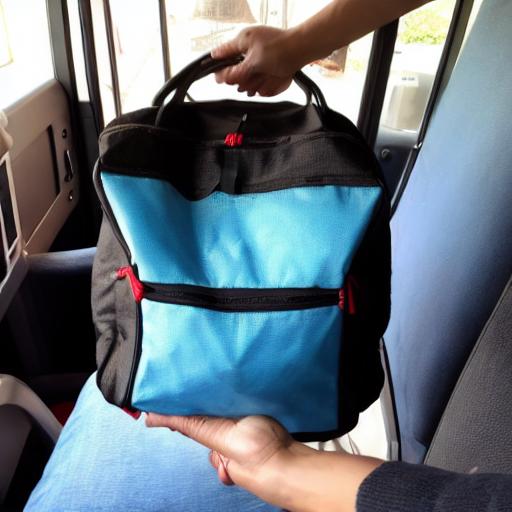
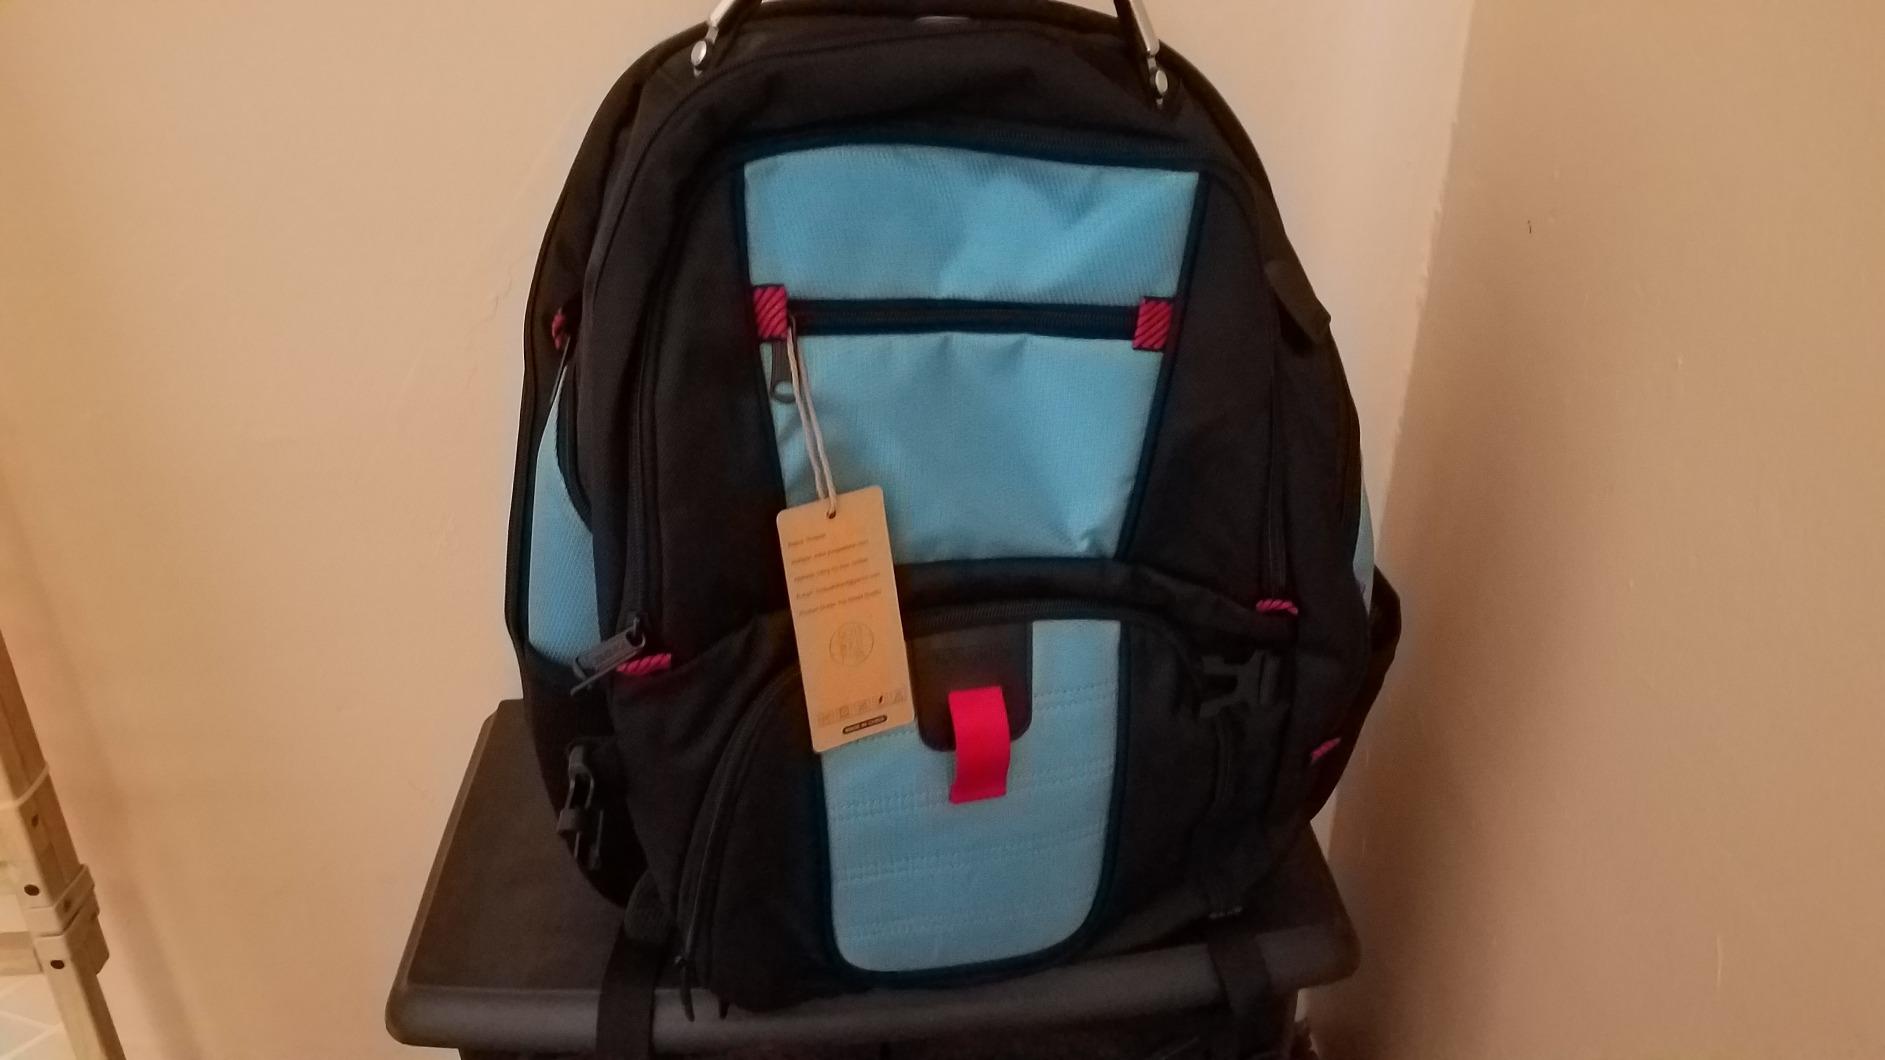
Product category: bag
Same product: no